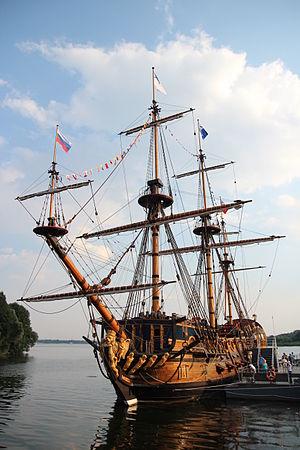
Voronej ou Voronège est une ville de l'Ouest de la Russie et la capitale administrative de l'oblast de Voronej. Sa population s'élevait à 1 058 547 habitants en 2018.
Goto Predestinatia est la réplique du navire de ligne cuirassé de la Marine impériale russe Goto Predestinatsia de 56 canons de l'époque de Pierre Ier le Grand, construit de 2010 à 2014. Il est amarré à Voronej, place de l'Amirauté et il est considéré comme navire musée.